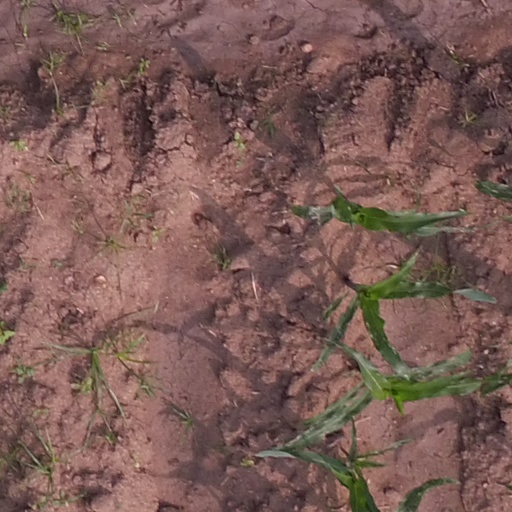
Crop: maize; corn